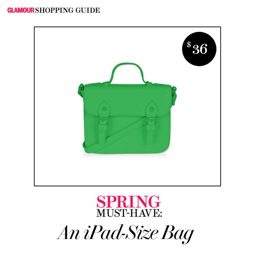
look - at - me satchel : a bold - size bag